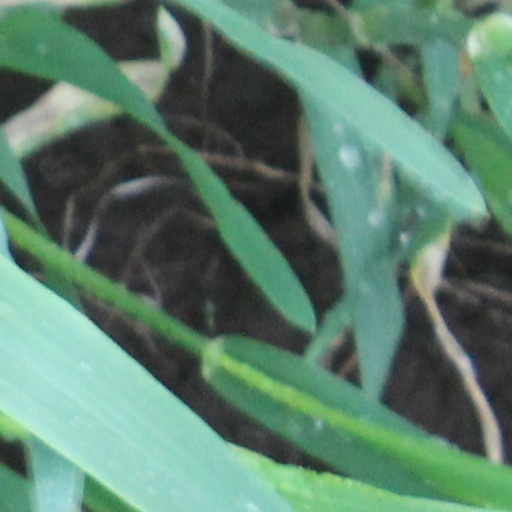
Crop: wheat